Zaryadye

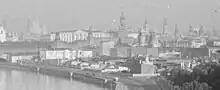
Zaryadie in 1959, seen from south-east

This was followed by the destruction of most of Zaryadye in 1947, clearing the ground for the skyscraper designed by Dmitry Chechulin. This project was cancelled at the foundation stage. A 1947 postcard shows that, in addition to the existing row of churches on Varvarka Street, this round of demolition spared the 2-story buildings on Moskvoretskaya Street, right next to the bridge, and the Kitai-gorod wall facing the river. According to P. V. Sytin, the historical church of St. Anna and other relics had to be disassembled and rebuilt in the Kolomenskoye park; this did not materialize. The site was left vacant for over 15 years.